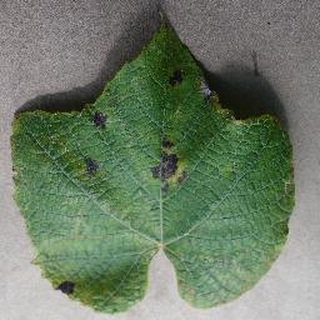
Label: grape_leaf_blight